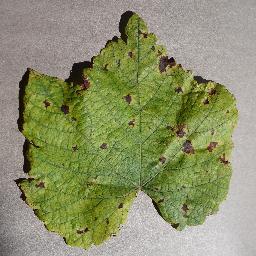
Label: Grape___Leaf_blight_(Isariopsis_Leaf_Spot)